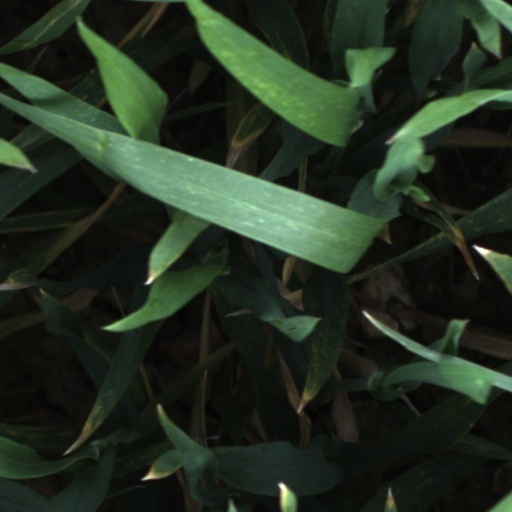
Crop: wheat